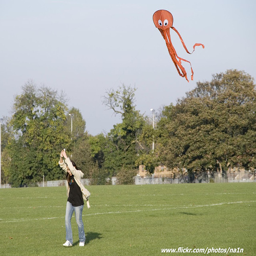
A woman flying a red kite over a field.
A girl is flying a kite in a field.
A woman flying a red octopus kite.
A woman is flying a red kite in the park.
A woman, who is walking across the grass of a park-like area, has both arms up, apparently against the strain of the string of a drifting kite that is shaped like an octopus.